Mae Salong

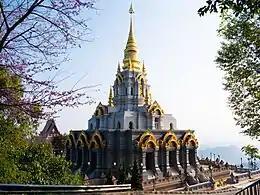
The Phra Boromathat Chedi

As late as the mid-1970s, Doi Mae Salong was strictly off-limits to outsiders. Since 1994, Mae Salong has capitalised on its unique history and has developed into a tourist attraction, with its narrow winding streets lined with inns, noodle shops and teashops. As a result, Mae Salong has become one of Thailand's top ten destinations among backpackers today. The former soldiers had settled down, some of them having married ethnic Chinese brides who crossed the border after the fighting stopped, and others having married local Thais. The old soldiers carry on their normal lives peacefully now, but still retain their Chinese identity; the main language spoken remains Yunnanese. Among their local-born descendants, some have adopted a Thai identity and no longer identify with their Chinese ancestry. As of 2007, General Lue Ye-tien, aged 90 and Tuan's former right-hand man, is the leader of the group, after taking over the leadership on Tuan's death in 1980.